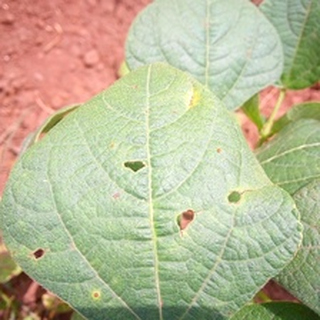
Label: bean_rust